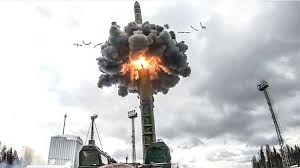
Label: Air Defense